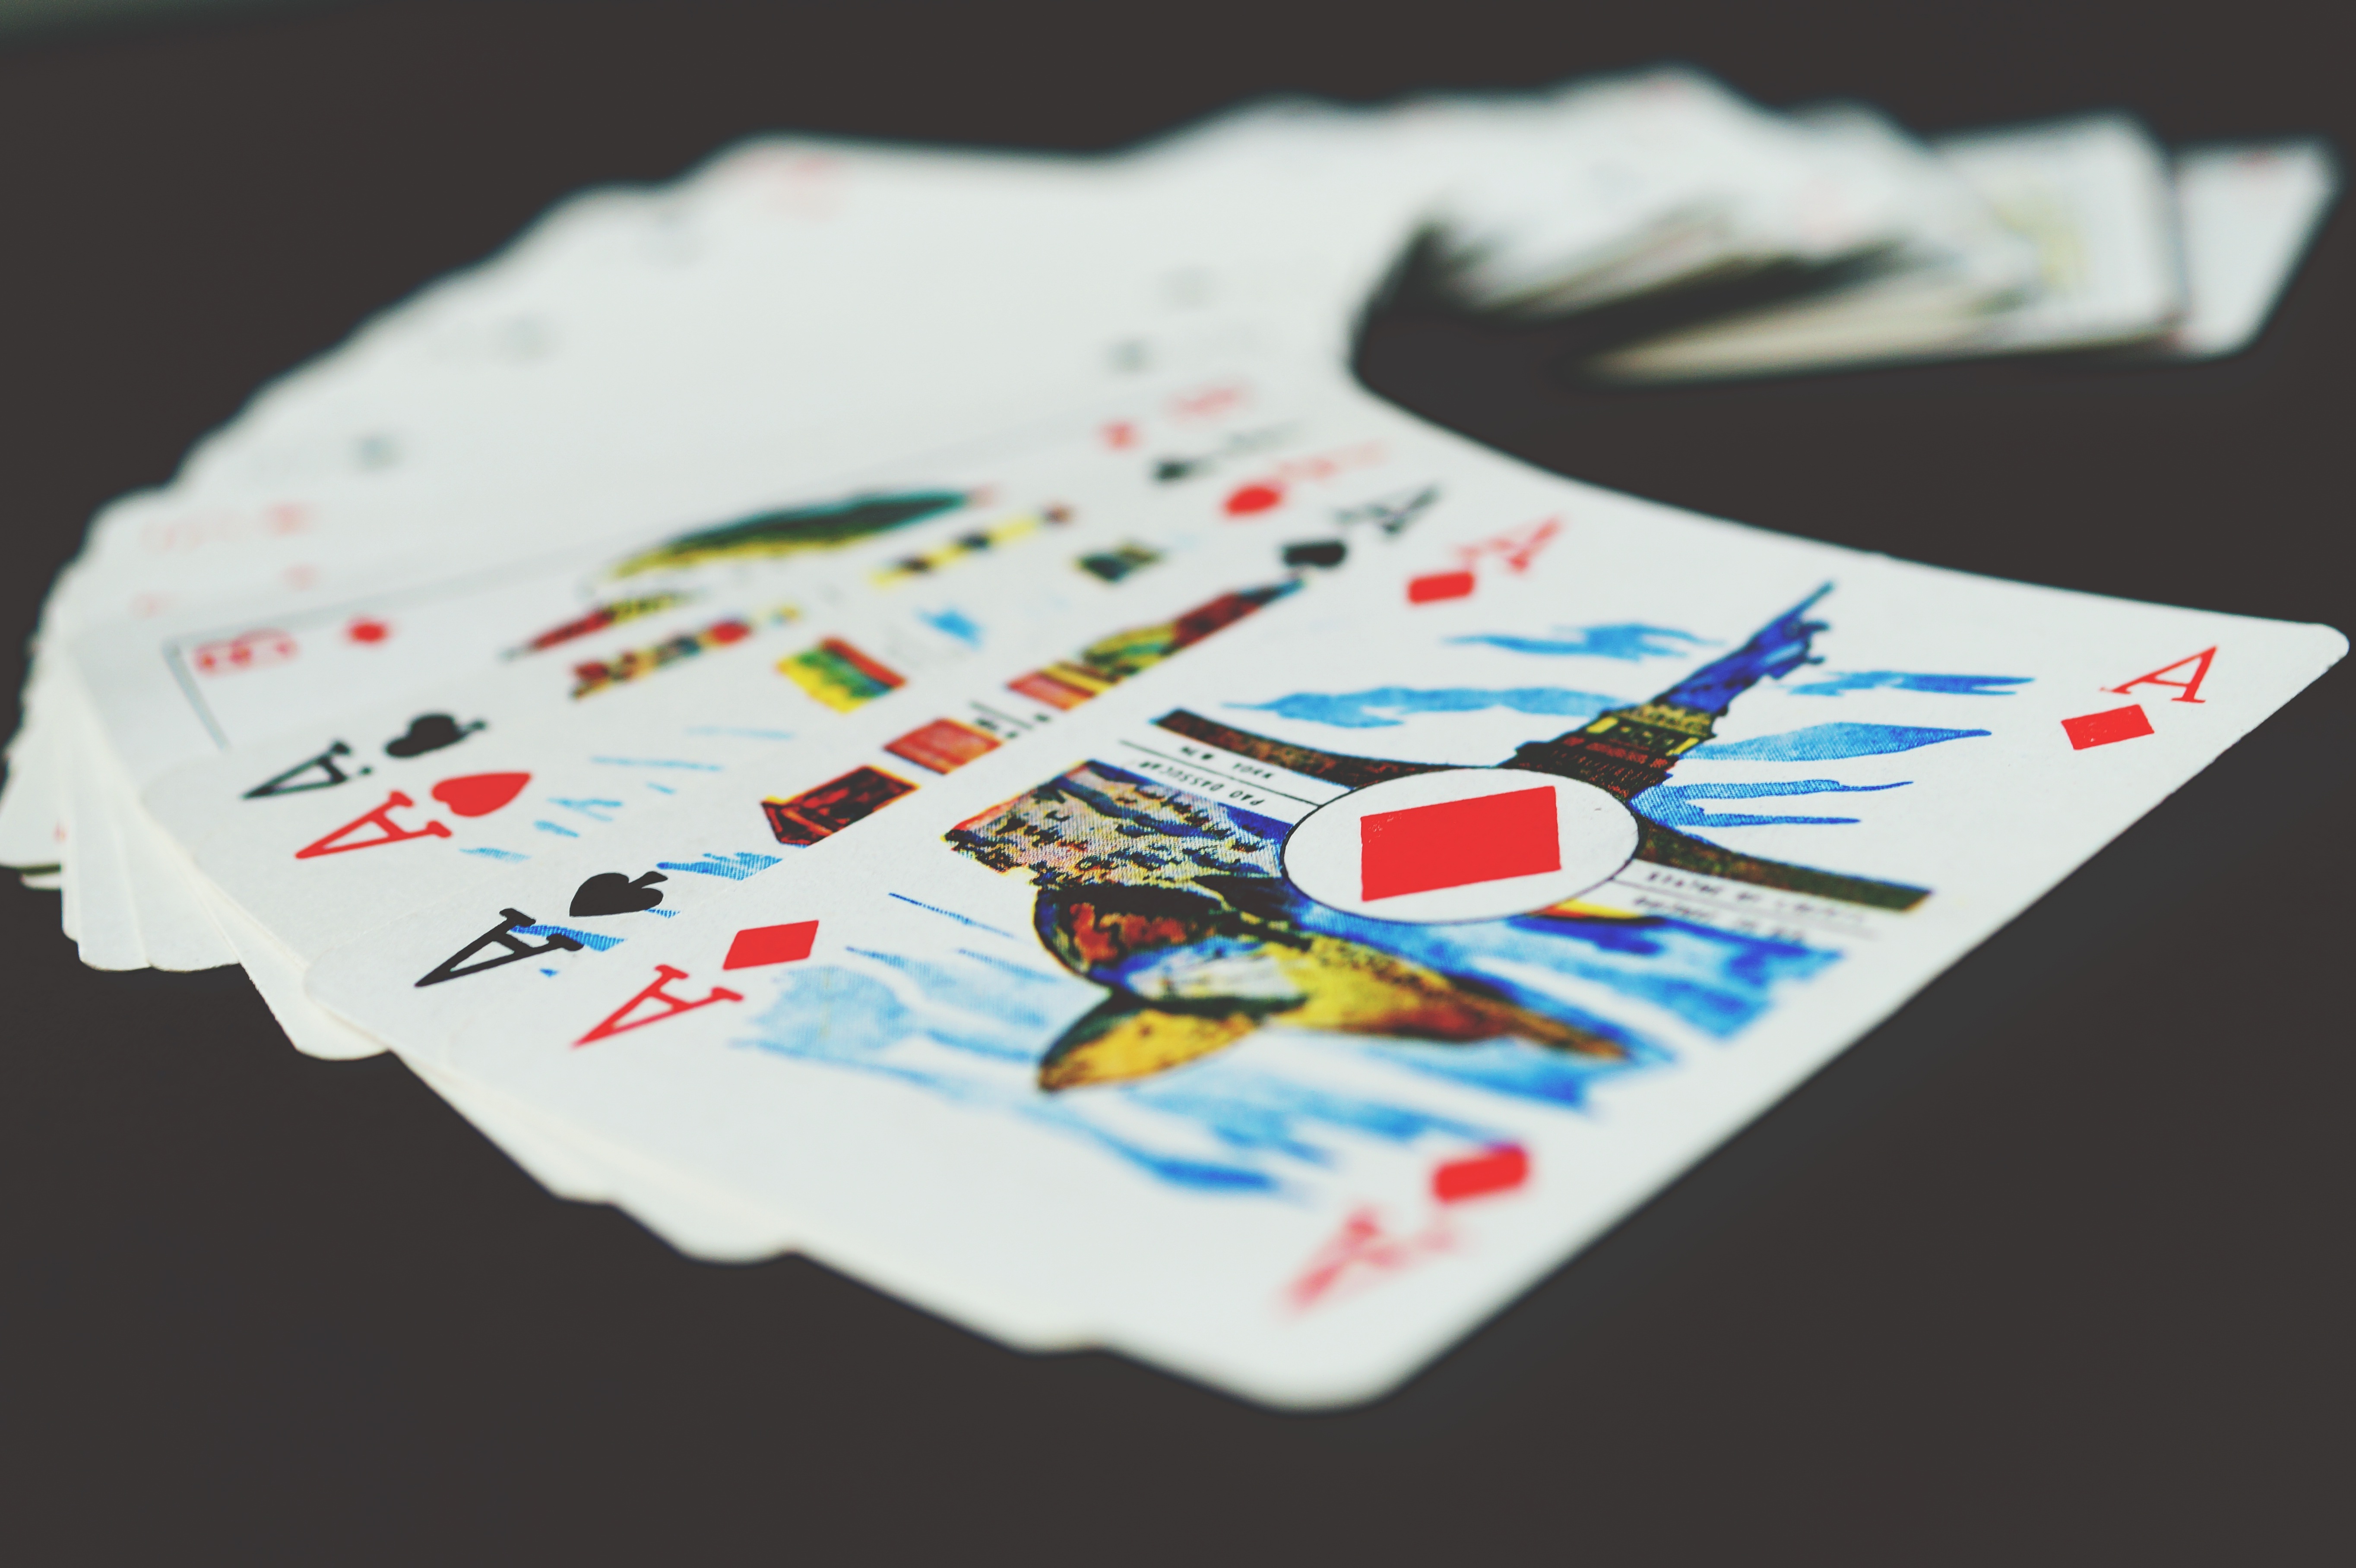
ace, brand, cards, art, illustration, gambling, luck, chance, playing cards, magic trick